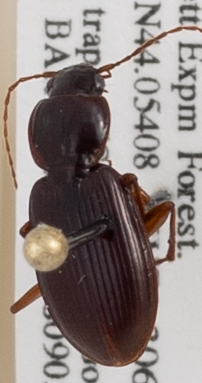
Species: Synuchus impunctatus
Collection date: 2018-09-05
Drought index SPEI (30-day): -0.674
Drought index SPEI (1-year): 0.216
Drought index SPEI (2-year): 0.47